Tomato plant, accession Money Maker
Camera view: horizontal (90 deg, fisheye); turntable rotation: 120 degrees
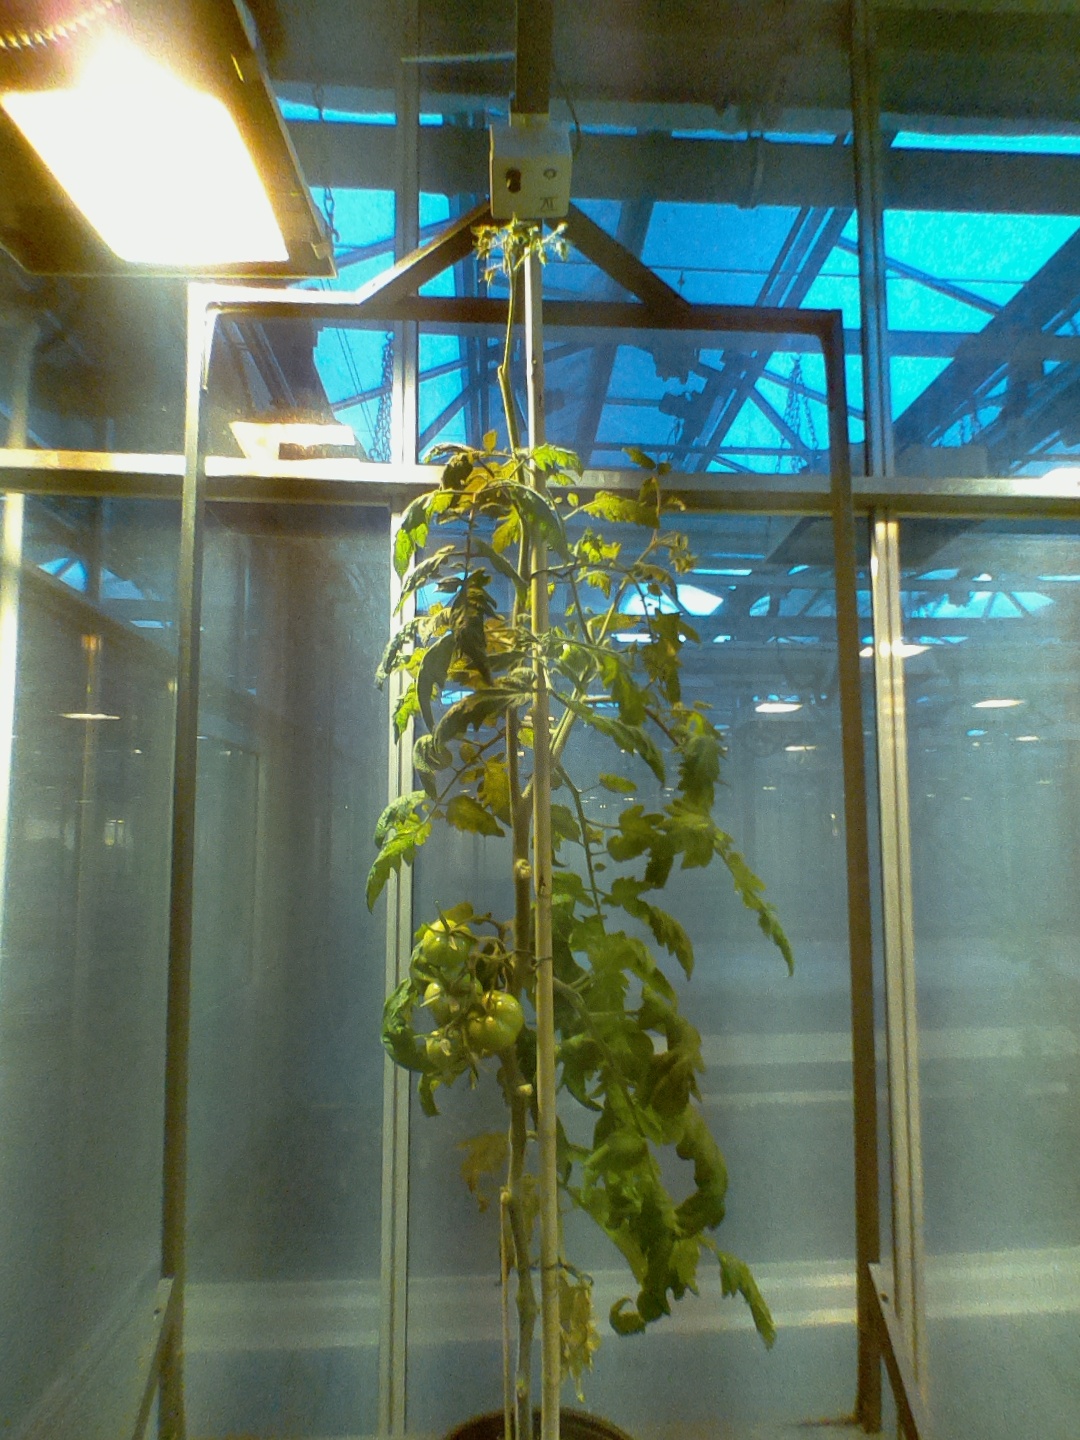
BBCH growth stage 77: 70%-80% of final fruit size